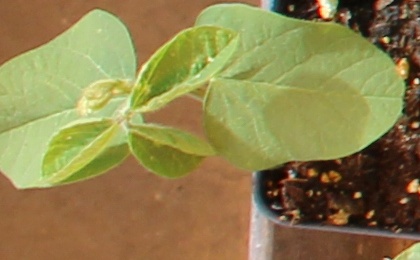
Label: Soybean